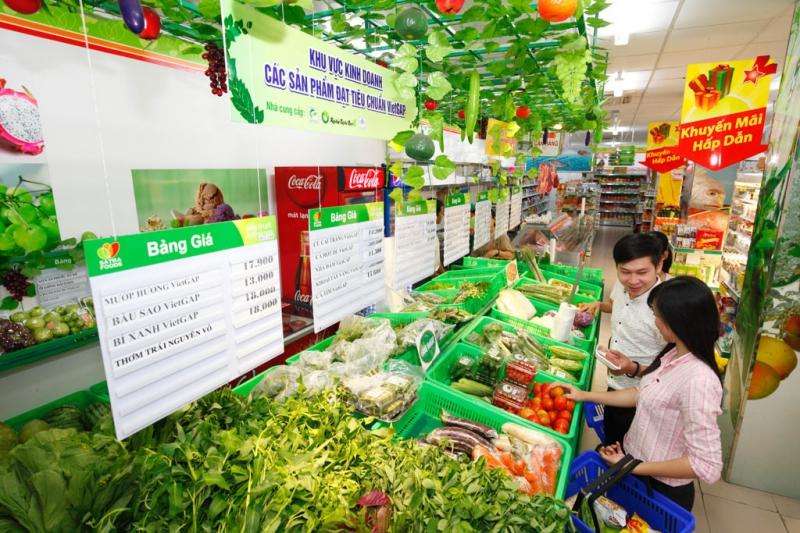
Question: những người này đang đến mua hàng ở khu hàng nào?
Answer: khu hàng rau, củ, quả